Beuronese Congregation

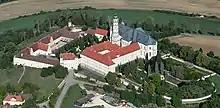
Neresheim Abbey

Further foundations outside Germany followed during the period of "cultural struggle" "(Kulturkampf)", when the community was driven out of Beuron. Most relocated to an old Servite monastery in Volders in the Austrian Tyrol. In 1876, some of the monks were given refuge in Erdington Abbey, Birmingham, England until after the First World War. After their return it was possible to found more monasteries inside Germany: Maria Laach Abbey (1893); Gerleve Abbey (1904); Neresheim Abbey (1920); Weingarten Abbey (1922); Neuburg Abbey (1926); and others. The last foundations were Tholey Abbey, resettled in 1949, and Nütschau Priory, a new foundation established by Gerleve Abbey in 1951.